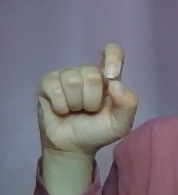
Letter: fa